A Matter of Customs

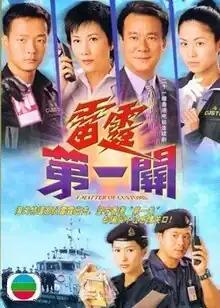
Promo poster

A Matter of Customs (Cantonese: "Lui Ting Dai Yat Kwan") is a TVB program in Hong Kong starring Liza Wang, Danny Lee, Wong Hei and Jessica Hsuan. The story is about customs officers in Hong Kong.